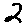
Label: 2